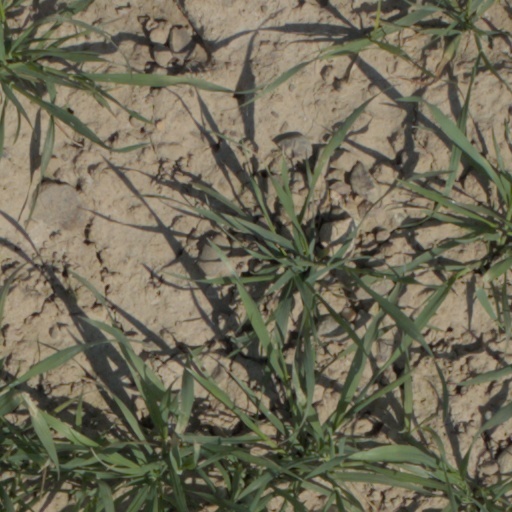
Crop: wheat